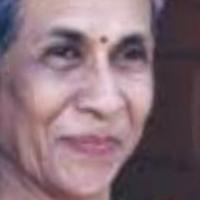
Age group: age 56-65